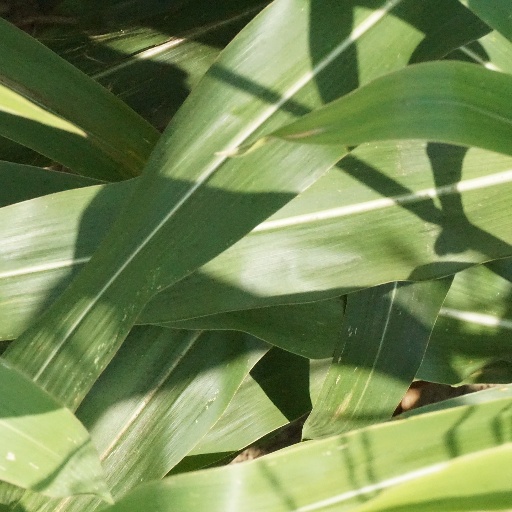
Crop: maize; corn